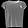
Label: T - shirt / top